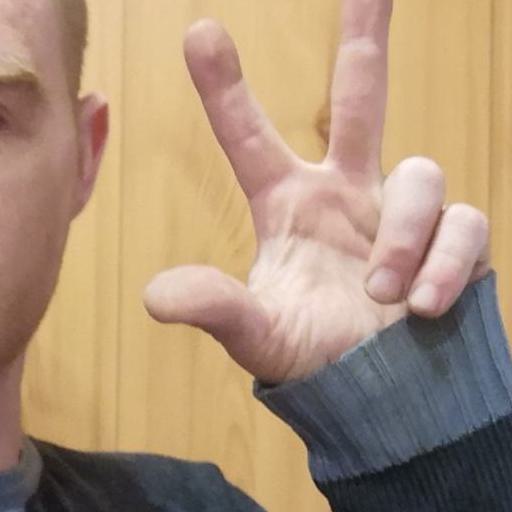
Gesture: three2